Euan Edworthy

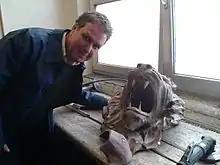
Edworthy with a Winged Lion mask in Horní Kalná, 2014

During his three decades in Prague, Edworthy has been involved in a number of charitable enterprises.